Josephine Cables Aldrich

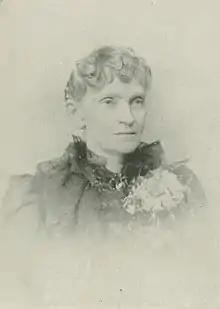
Josephine Cables Aldrich

Josephine Cables Aldrich (June 12, 1843 – August 12, 1917) was an American spiritualist, Theosophist, editor, and publisher from the U.S. state of Connecticut. Married to the politician, William F. Aldrich, she was the editor of "The Occult World" and the publisher of Matilda Joslyn Gage's "The Liberal Thinker". She was a co-founder of the Woman's National University and School of Useful and Ornamental Arts.